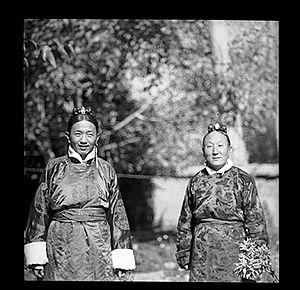
Surkhang Wangchen Gelek est un ministre et un militaire tibétain. Il est aussi écrivain, et l'auteur d'une histoire du Tibet, écrite en tibétain, et traduite en partie en anglais.
Dokhar Püntsog Rabgye, tibétain : མདོ་མཁར་ཕུན་ཚོགས་རབ་རྒྱས།, Wylie : mdo mkhar phun tshogs rab rgyas aussi appelé Ragashar, 1903 - 13 mars 1957) est un homme politique tibétain. Il est Kalön du Kashag de 1949 à 1957.